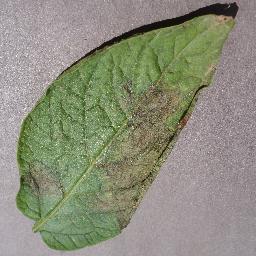
Label: Potato___Late_blight